Fury in the West

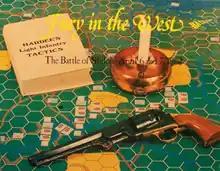
Original Battleline edition, 1977

Fury in the West is a board wargame published by Battleline in 1977 that simulates the Battle of Shiloh during the American Civil War. It used several new rules that were unique at the time, but received mixed reviews.